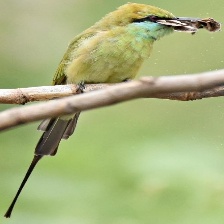
Species: ASIAN GREEN BEE EATER
Scientific name: MEROPS ORIENTALIS
ImageNet parent category: bee_eater